Adapter (computing)

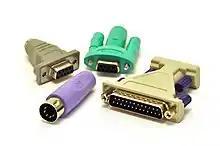
An assortment of adapters.

An adapter in regard to computing can be either a hardware component (device) or software that allows two or more incompatible devices to be linked together for the purpose of transmitting and receiving data. Given an input, an adapter alters it in order to provide a compatible connection between the components of a system. Both software and hardware adapters are used in many different devices such as mobile phones, personal computers, servers and telecommunications networks for a wide range of purposes. Some adapters are built into devices, while the others can be installed on a computer's motherboard or connected as external devices.